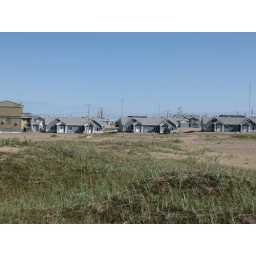
a street in the Cree area of town from across the main field in the centre of town